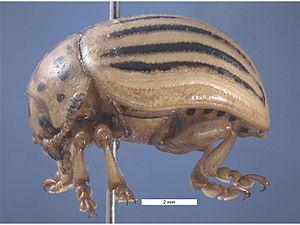
Leptinotarsa texana, appelé Texas false potato beetle, aux États-Unis, est une espèce d'insectes coléoptères de la famille des Chrysomelidae, originaire d'Amérique du Nord, qui se nourrit sur des plantes de la famille des Solanaceae. C'est un proche parent du doryphore, avec lequel il peut être confondu, mais contrairement à ce dernier, ce n'est pas un ravageur des cultures de pomme de terre.